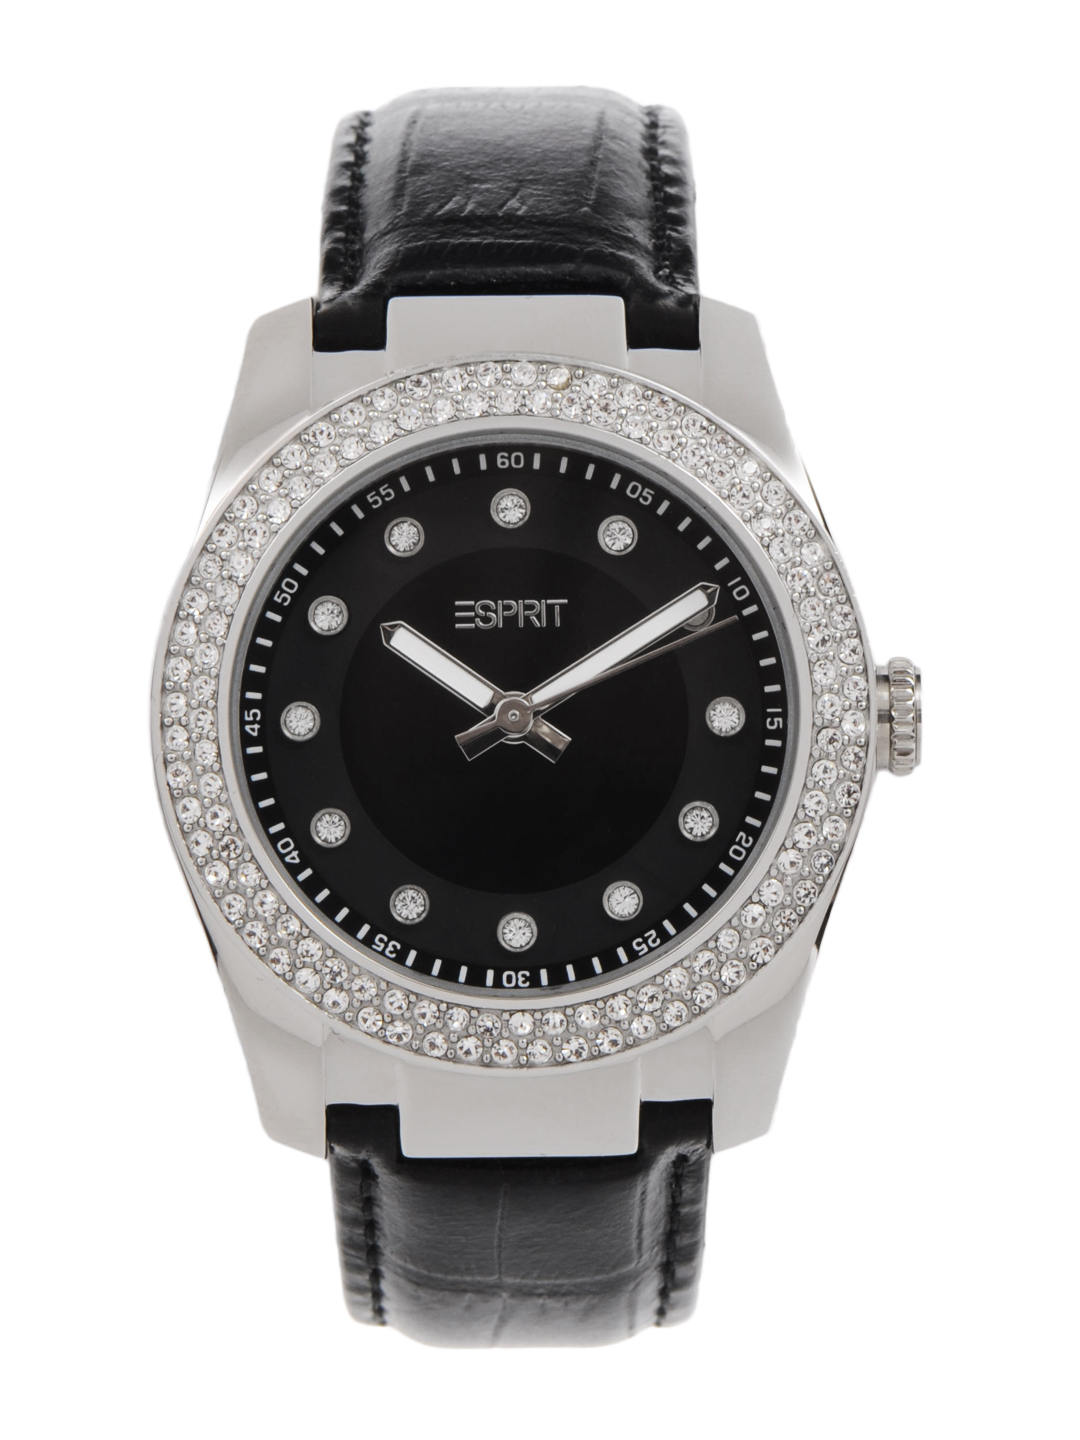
Esprit Women Black Watch
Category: Accessories / Watches / Watches
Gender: Women
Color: Black
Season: Winter 2016
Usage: Casual